Robert Dougall

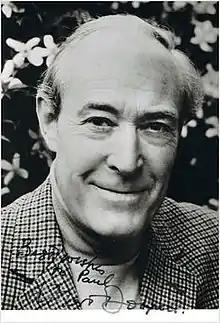
Robert Dougall

Robert Neill Dougall (27 November 1913 – 18 December 1999) was an English broadcaster and ornithologist, mainly known as a newsreader and announcer. He started his career in the BBC's accounts department before moving on to become a radio announcer for the BBC Empire Service in 1934. Dougall covered the first three years of the Second World War for the corporation, before resigning in 1942 to join the Royal Naval Volunteer Service.